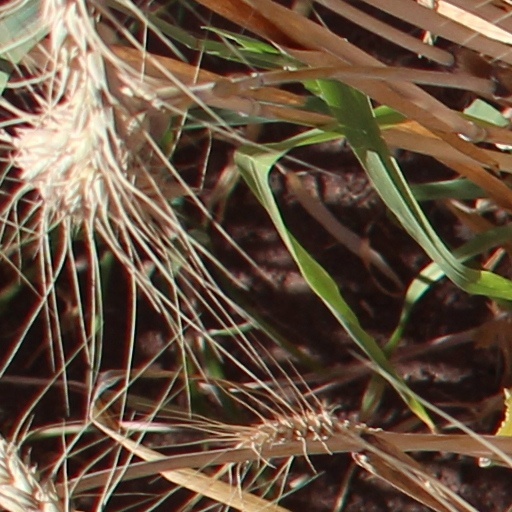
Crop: wheat